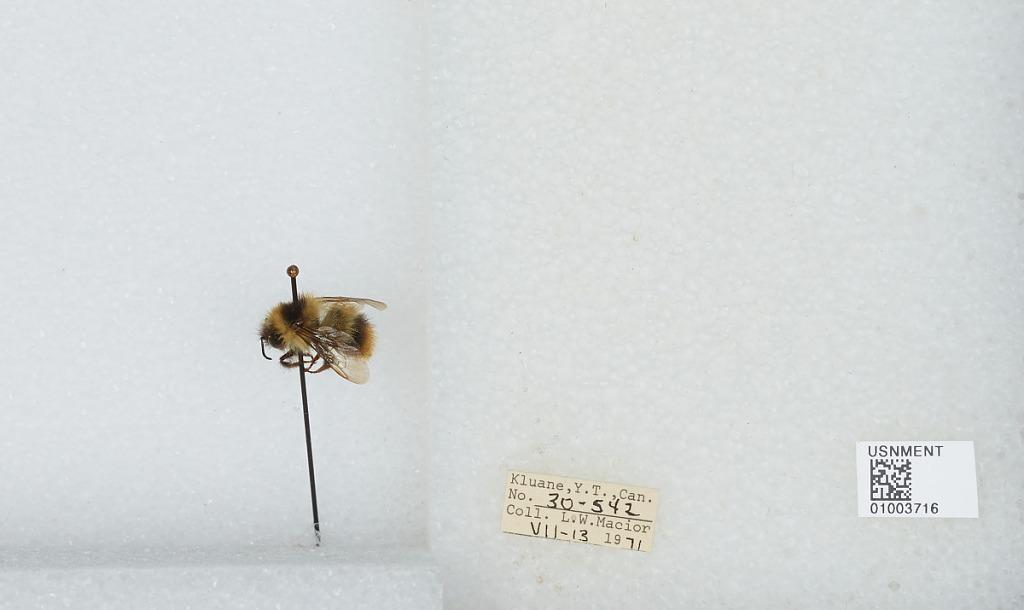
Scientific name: Bombus (Pyrobombus) frigidus Smith
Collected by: L. Macior
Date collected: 1971-7-13
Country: Canada
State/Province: Yukon Territory
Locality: Kluane
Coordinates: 60.75, -139.5